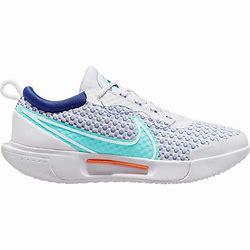
Brand: Nike
Model: Court Zoom Pro